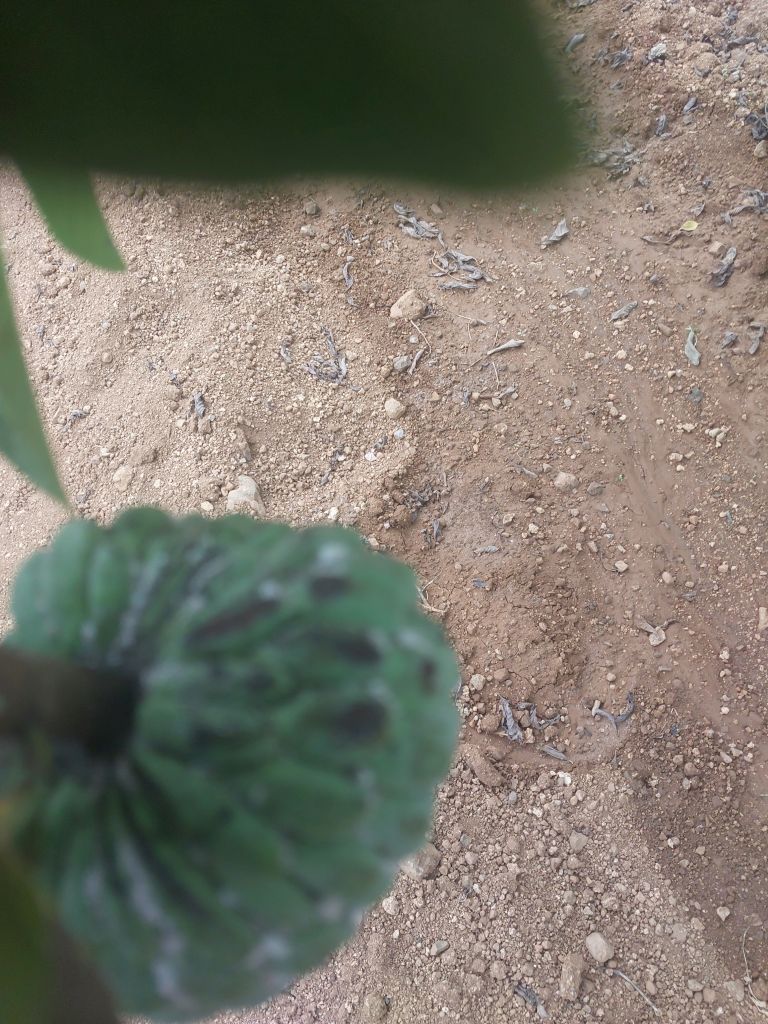
Disease label: Leaf spot on fruit